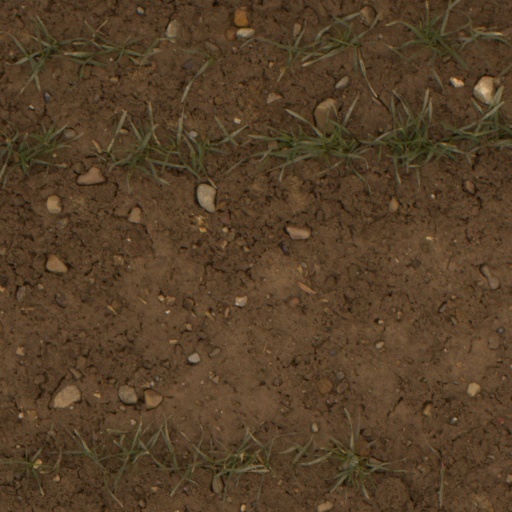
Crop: wheat